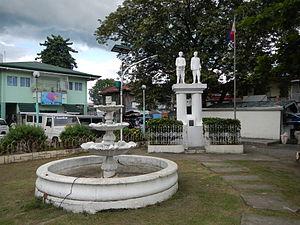
Maragondon est une municipalité de la province de Cavite, aux Philippines.